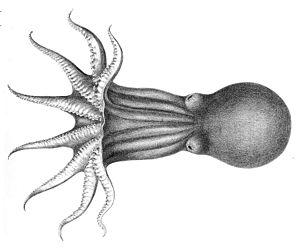
Les Octopodinae sont une sous-famille de mollusques de l'ordre des octopodes.
Les octopodidés forment une famille d'animaux de l'ordre de octopodes.
Bentheledone est un genre de mollusques de l'ordre des octopodes, et de la famille des Octopodidae.